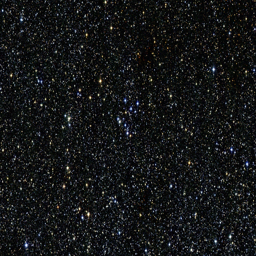
interpretation of a dream in which you saw ? stars ?